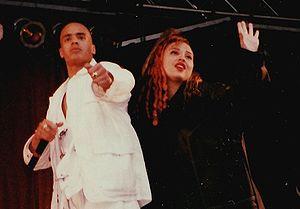
2 Unlimited est un groupe d'eurodance néerlandais, originaire d'Amsterdam, aux Pays-Bas. Actif au début des années 1990, représentatif de la vague Eurodance de l'époque. Ce groupe est formé par les producteurs belges Jean-Paul De Coster et Phil Wilde. Le groupe commence sa carrière dans les discothèques européennes avec Get Ready for This en 1991.